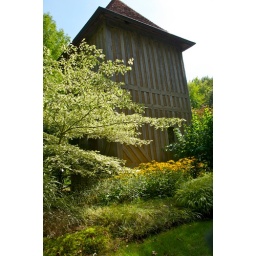
house by the tree